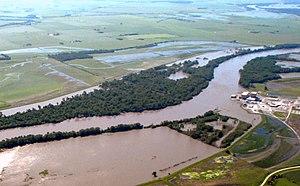
La centrale nucléaire de Cooper est située à côté de Brownville dans le Nebraska sur un terrain de 5,1 km².